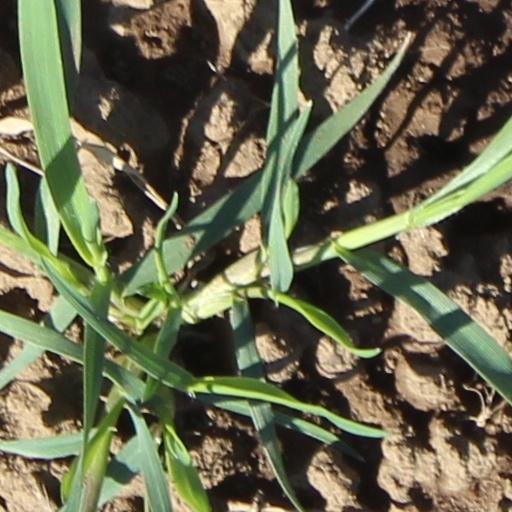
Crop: wheat